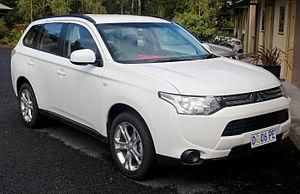
Le Mitsubishi Outlander est un SUV produit par le constructeur automobile japonais Mitsubishi Motors depuis 2003. Il s'agissait au départ d'une appellation donnée à l'Airtrek depuis sa vente en Amérique.